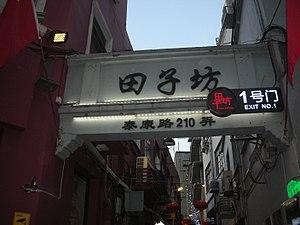
Tianzifang ou Tianzi Fang est un quartier touristique et artistique qui s'est développé en rénovant un lilong, quartier résidentiel traditionnel de style Shikumen dans la concession française de Shanghai, en Chine. On y trouve maintenant des boutiques, des bars et des restaurants.